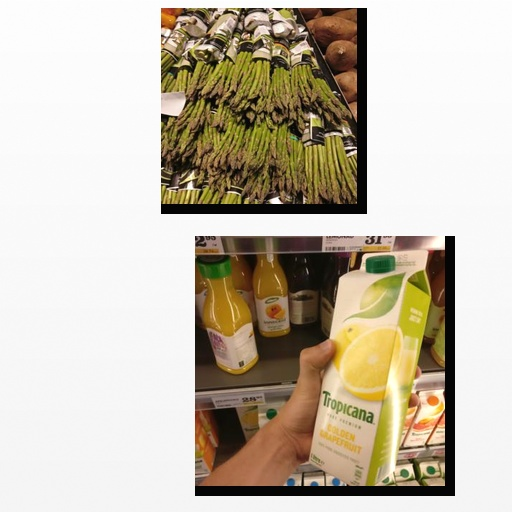
Food items: asparagus, golden_grapefruit_juice